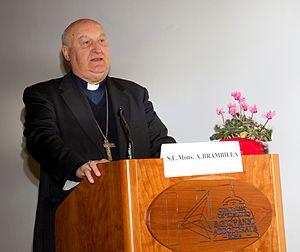
Armando Brambilla, dans la province de Milan, en Lombardie est un évêque italien, évêque titulaire de Iomnium et auxiliaire de Rome. Il a été nommé à ces deux fonctions le 25 mars 1994.